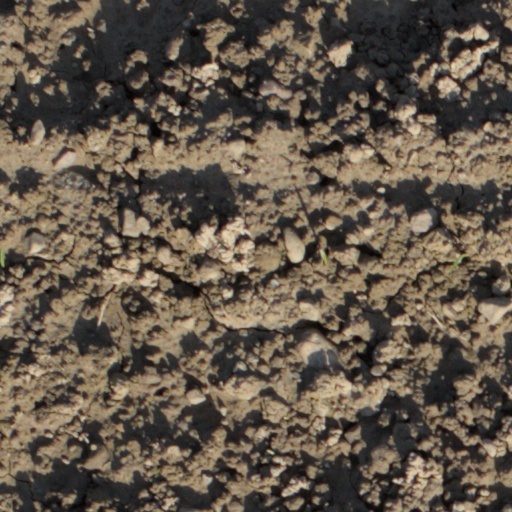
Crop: wheat